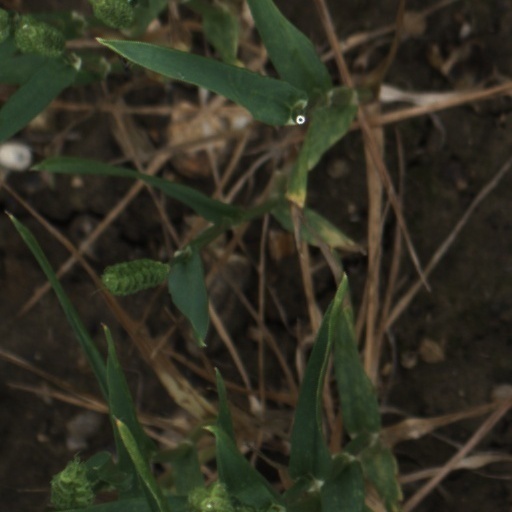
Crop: wheat